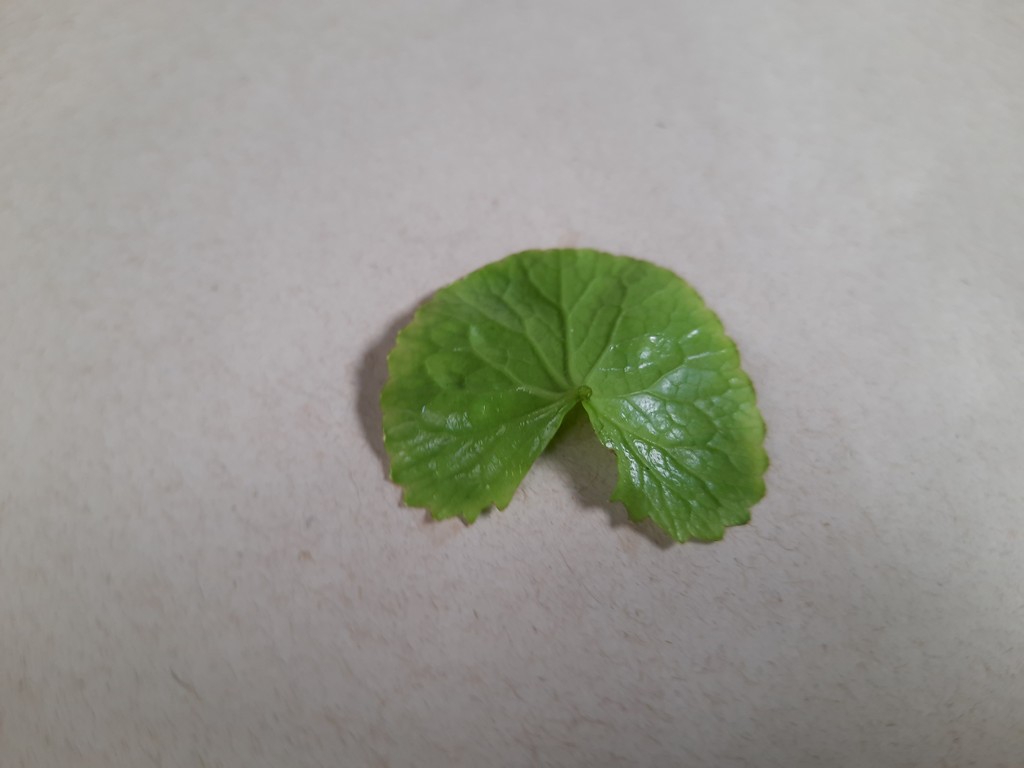
Label: Healthy